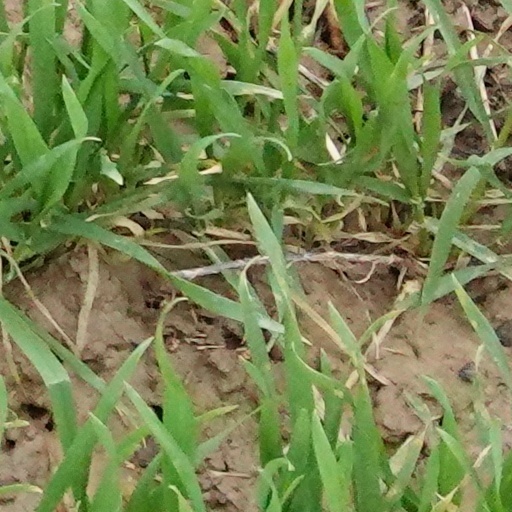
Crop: wheat